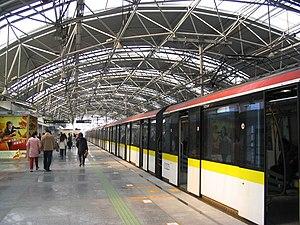
La ligne 3 du métro de Shanghai est une des douze lignes du réseau métropolitain de la ville de Shanghai, en Chine. Elle est identifiable par sa couleur jaune, et relie la Gare du Sud à la Rue Jiangyang Nord.